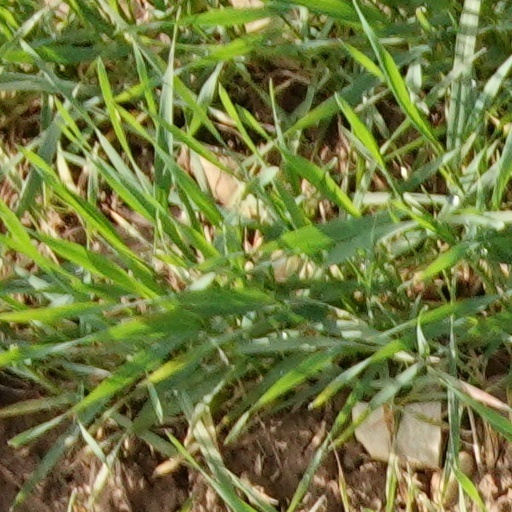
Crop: wheat